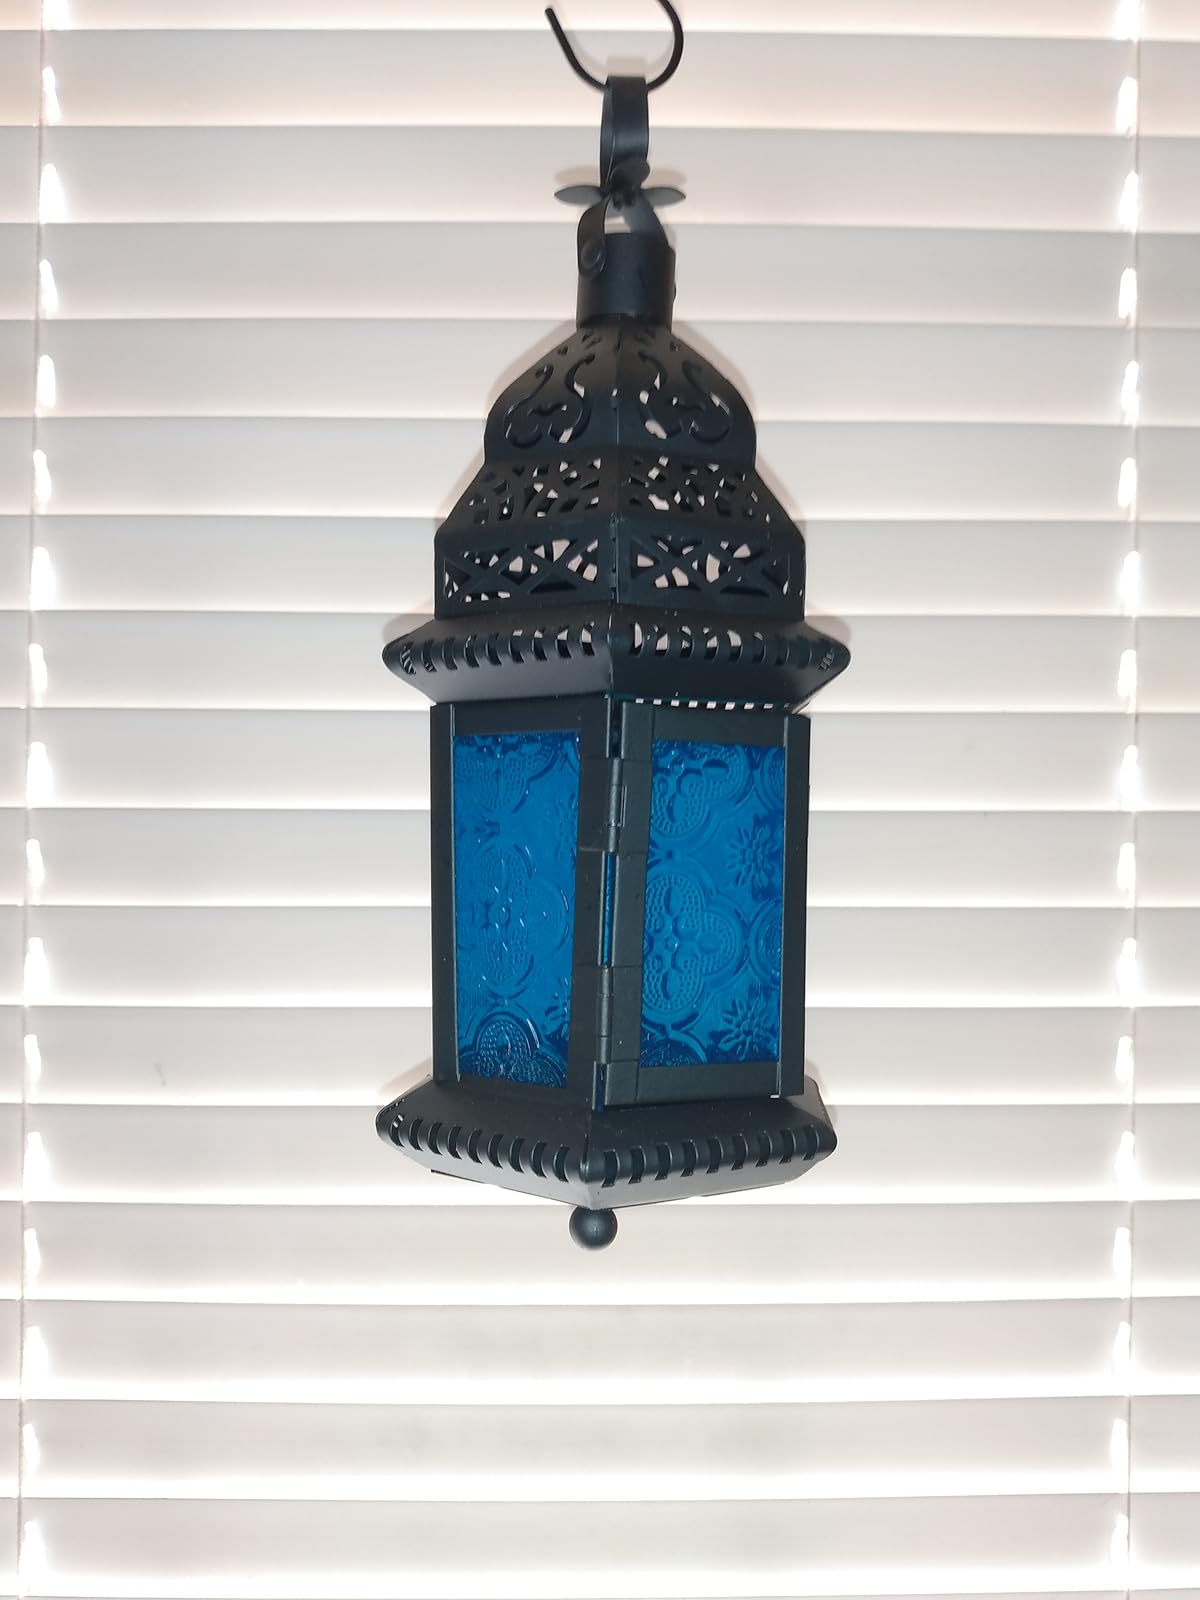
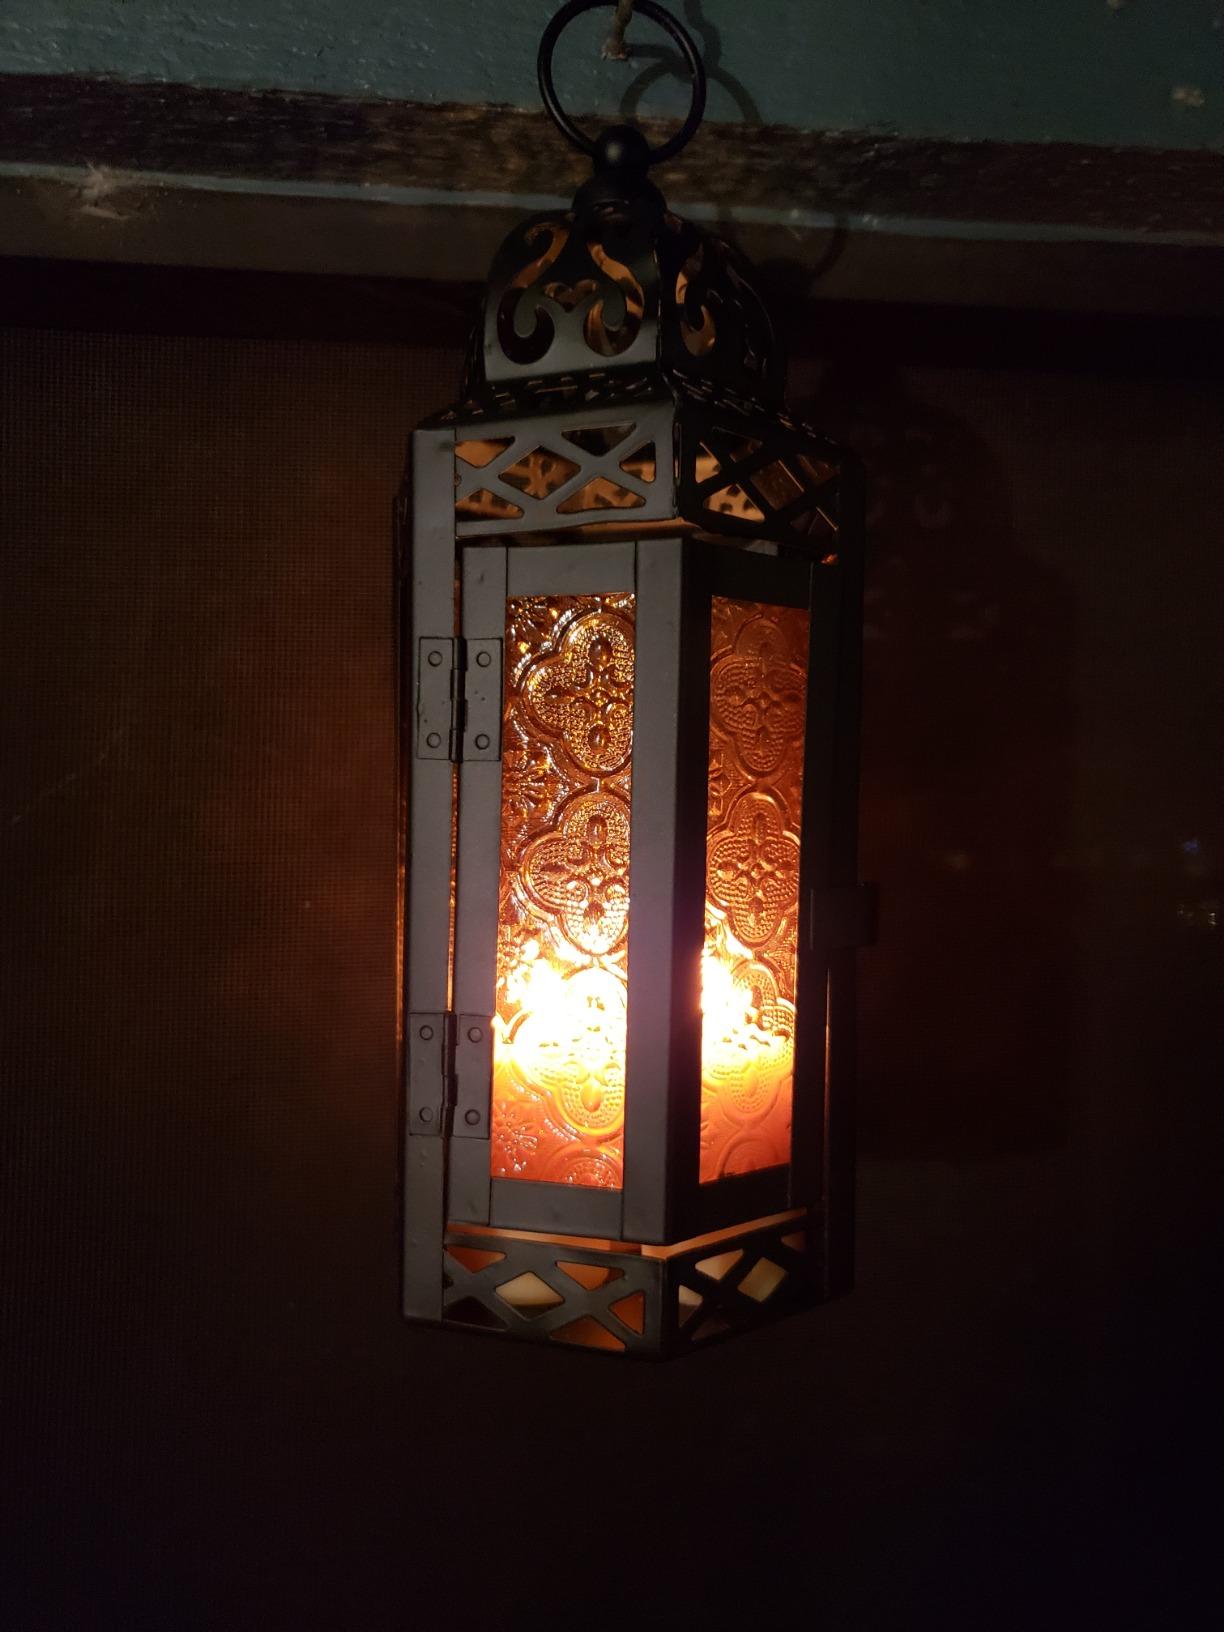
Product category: lantern
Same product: no